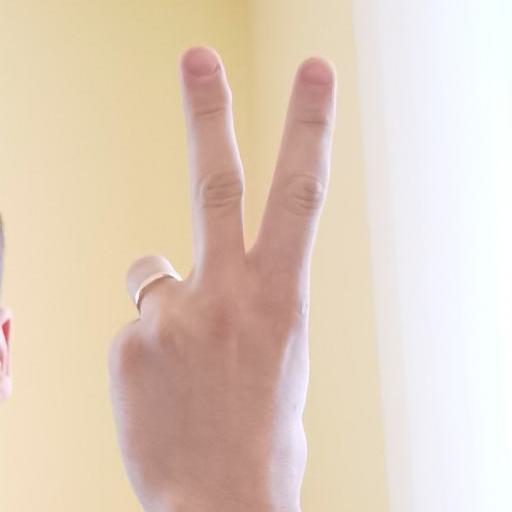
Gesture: peace_inverted